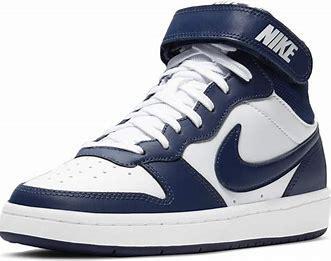
Brand: Nike
Model: Court Borough 2